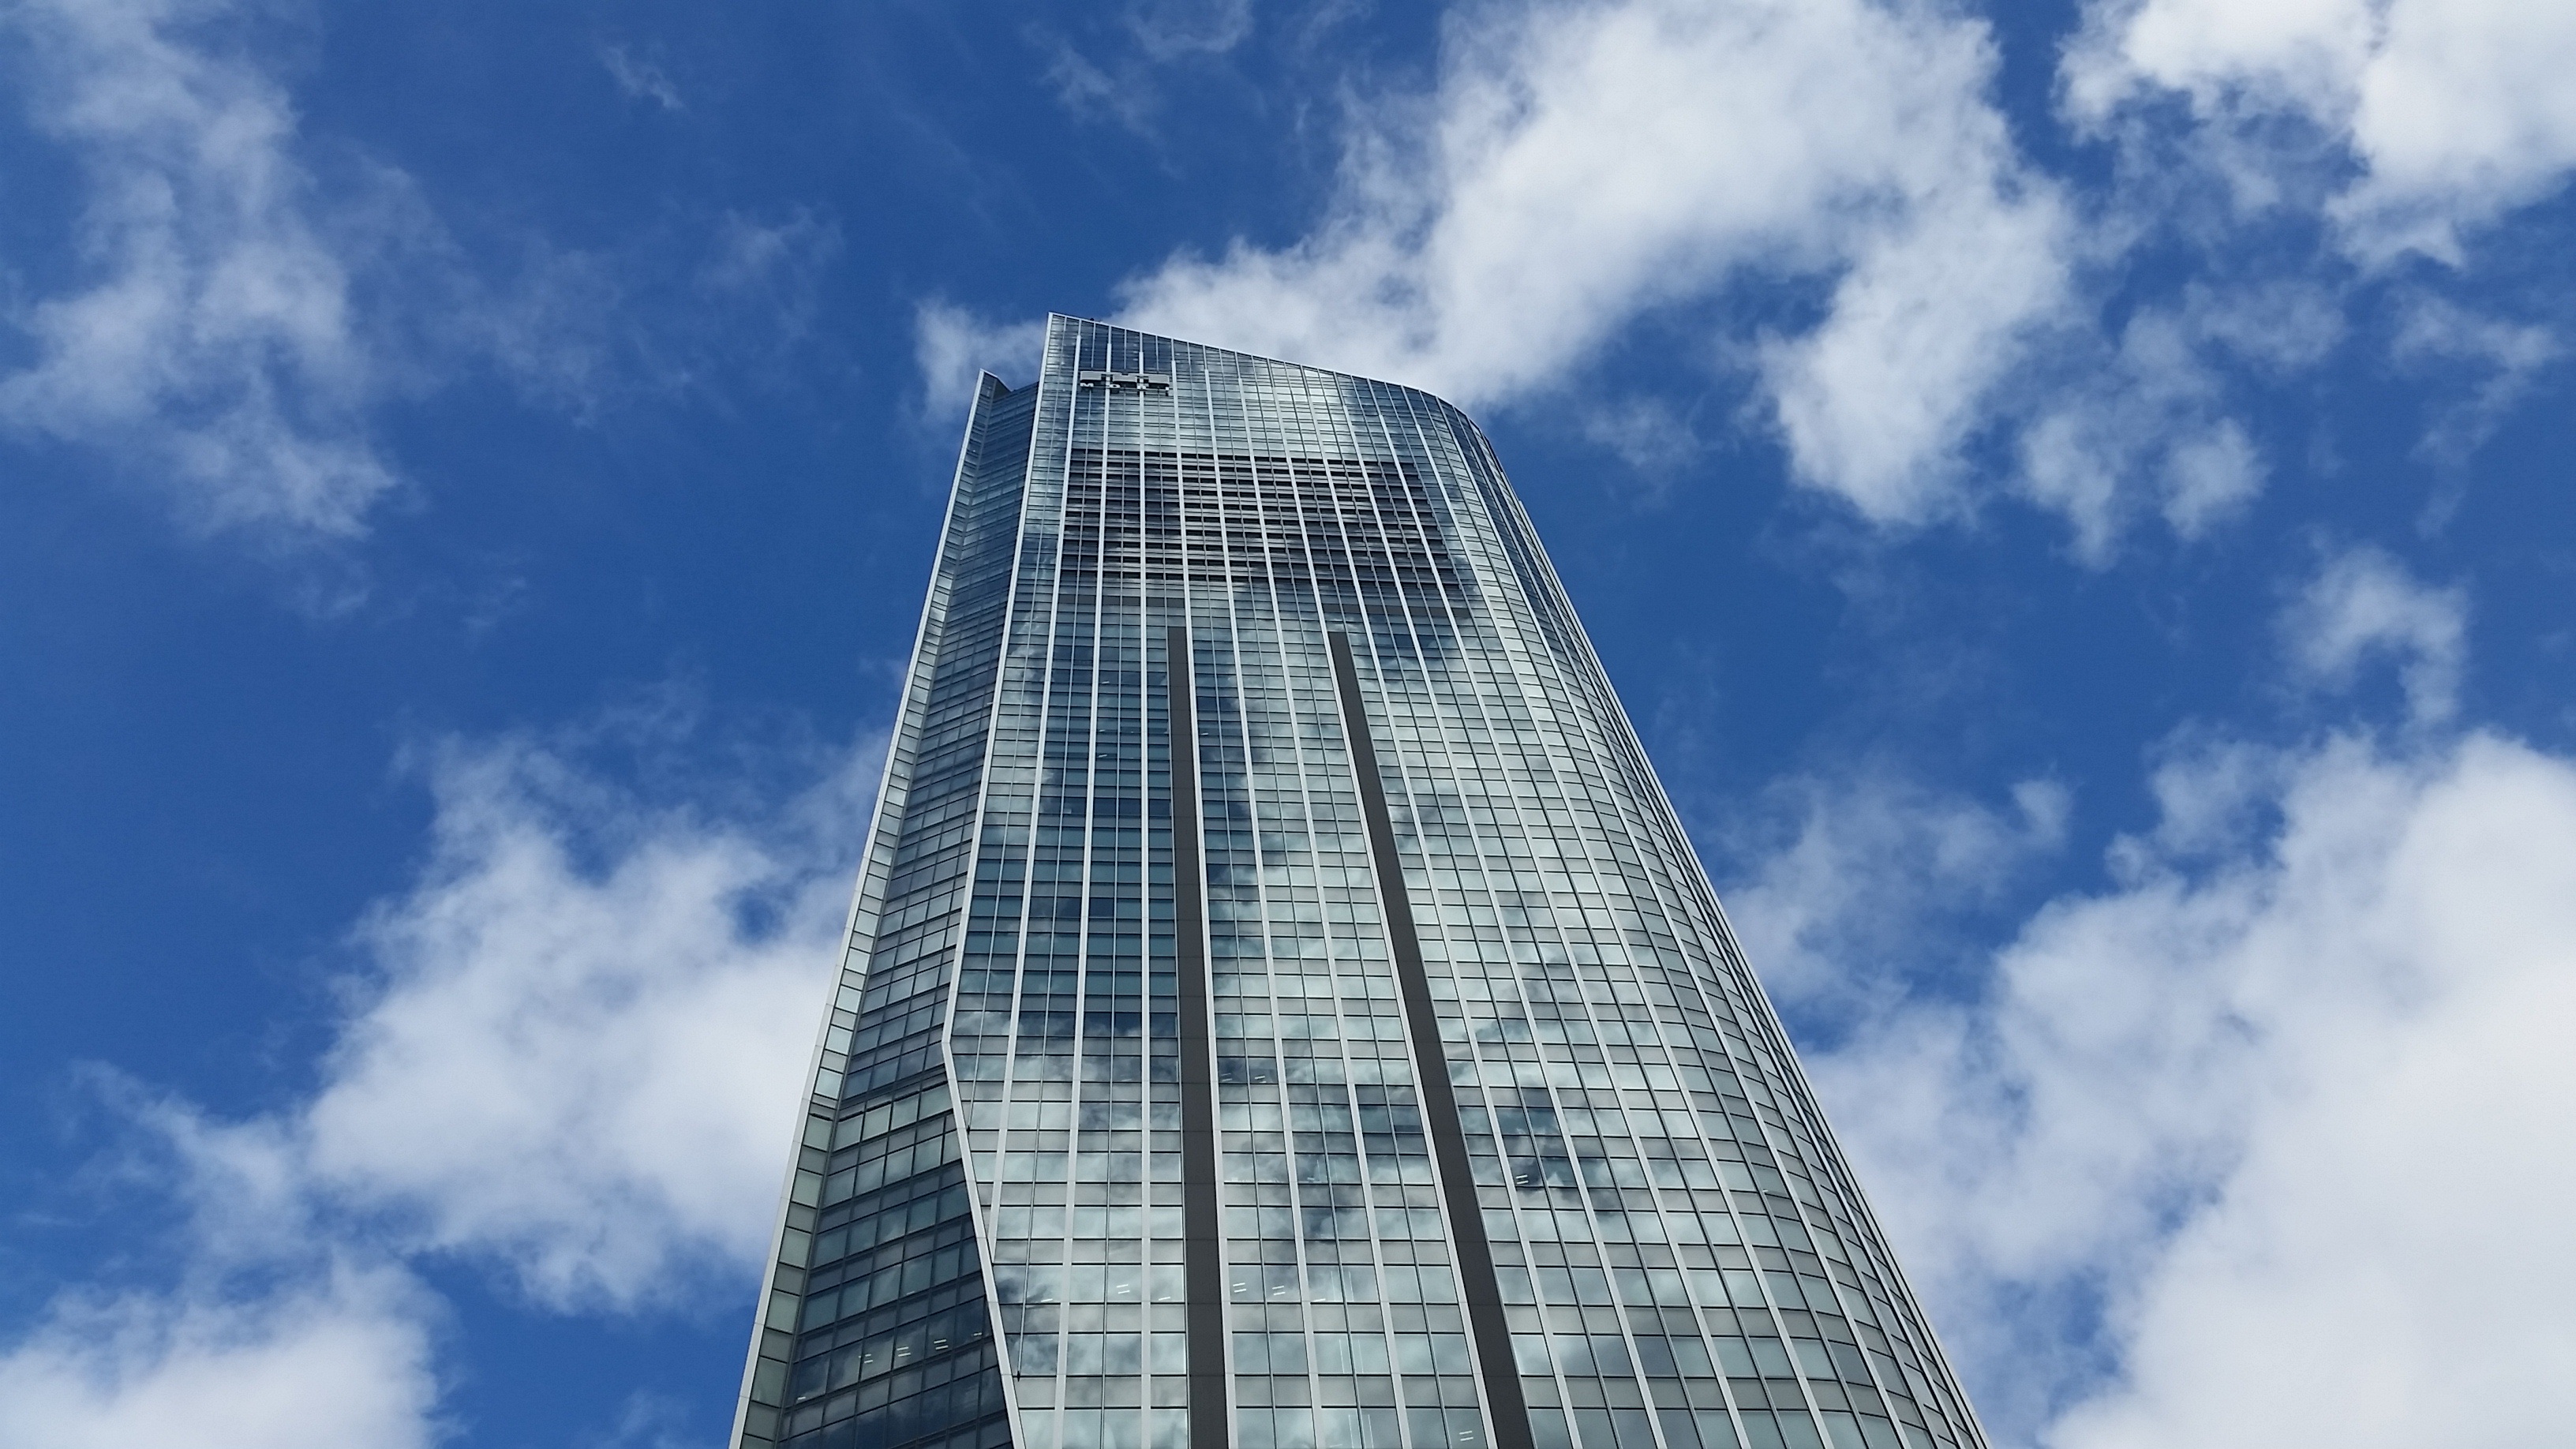
cloud, architecture, sky, skyline, building, city, skyscraper, cityscape, downtown, reflection, tower, landmark, facade, blue, japan, tower block, clouds, tokyo, spire, metropolis, toranomon hills, urban area, atmosphere of earth, metropolitan area